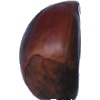
Label: Chestnut 1